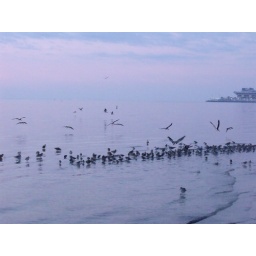
black skimmer flock flying in the blue universe of dawn